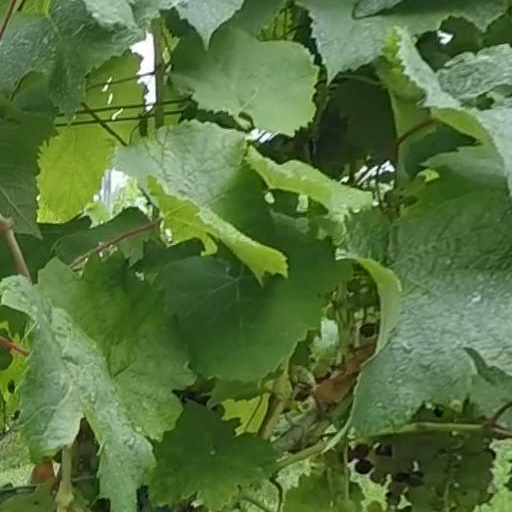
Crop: grape